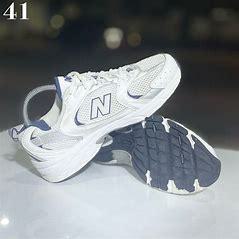
Brand: New
Model: Balance New Balance 530 Marathon